United States support for Iraq during the Iran–Iraq War

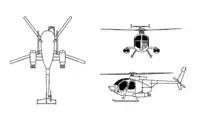
MD 500 Defender: Iraq acquired 60 multi-role military helicopters directly from the United States in 1983. Additional helicopter sales prompted congressional opposition, forcing the Reagan administration to explore alternative ways of assisting Saddam.

On February 9, 1994, Senator Riegle delivered a report—commonly known as the Riegle Report—in which it was stated that "pathogenic (meaning 'disease producing'), toxigenic (meaning 'poisonous'), and other biological research materials were exported to Iraq pursuant to application and licensing by the U.S. Department of Commerce." It added: "These exported biological materials were not attenuated or weakened and were capable of reproduction." The report then detailed 70 shipments (including anthrax) from the United States to Iraqi government agencies over three years, concluding "It was later learned that these microorganisms exported by the United States were identical to those the UN inspectors found and recovered from the Iraqi biological warfare program."